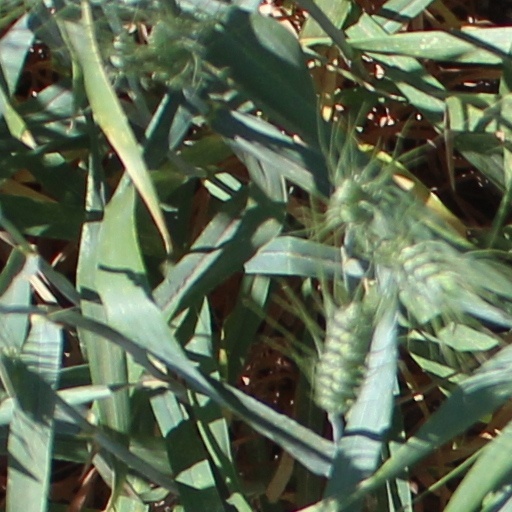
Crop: wheat